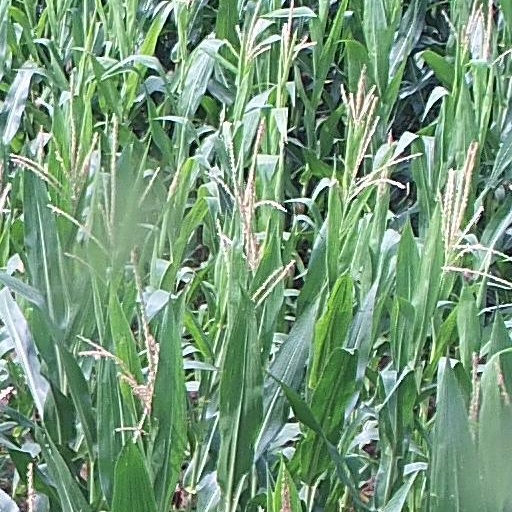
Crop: maize; corn